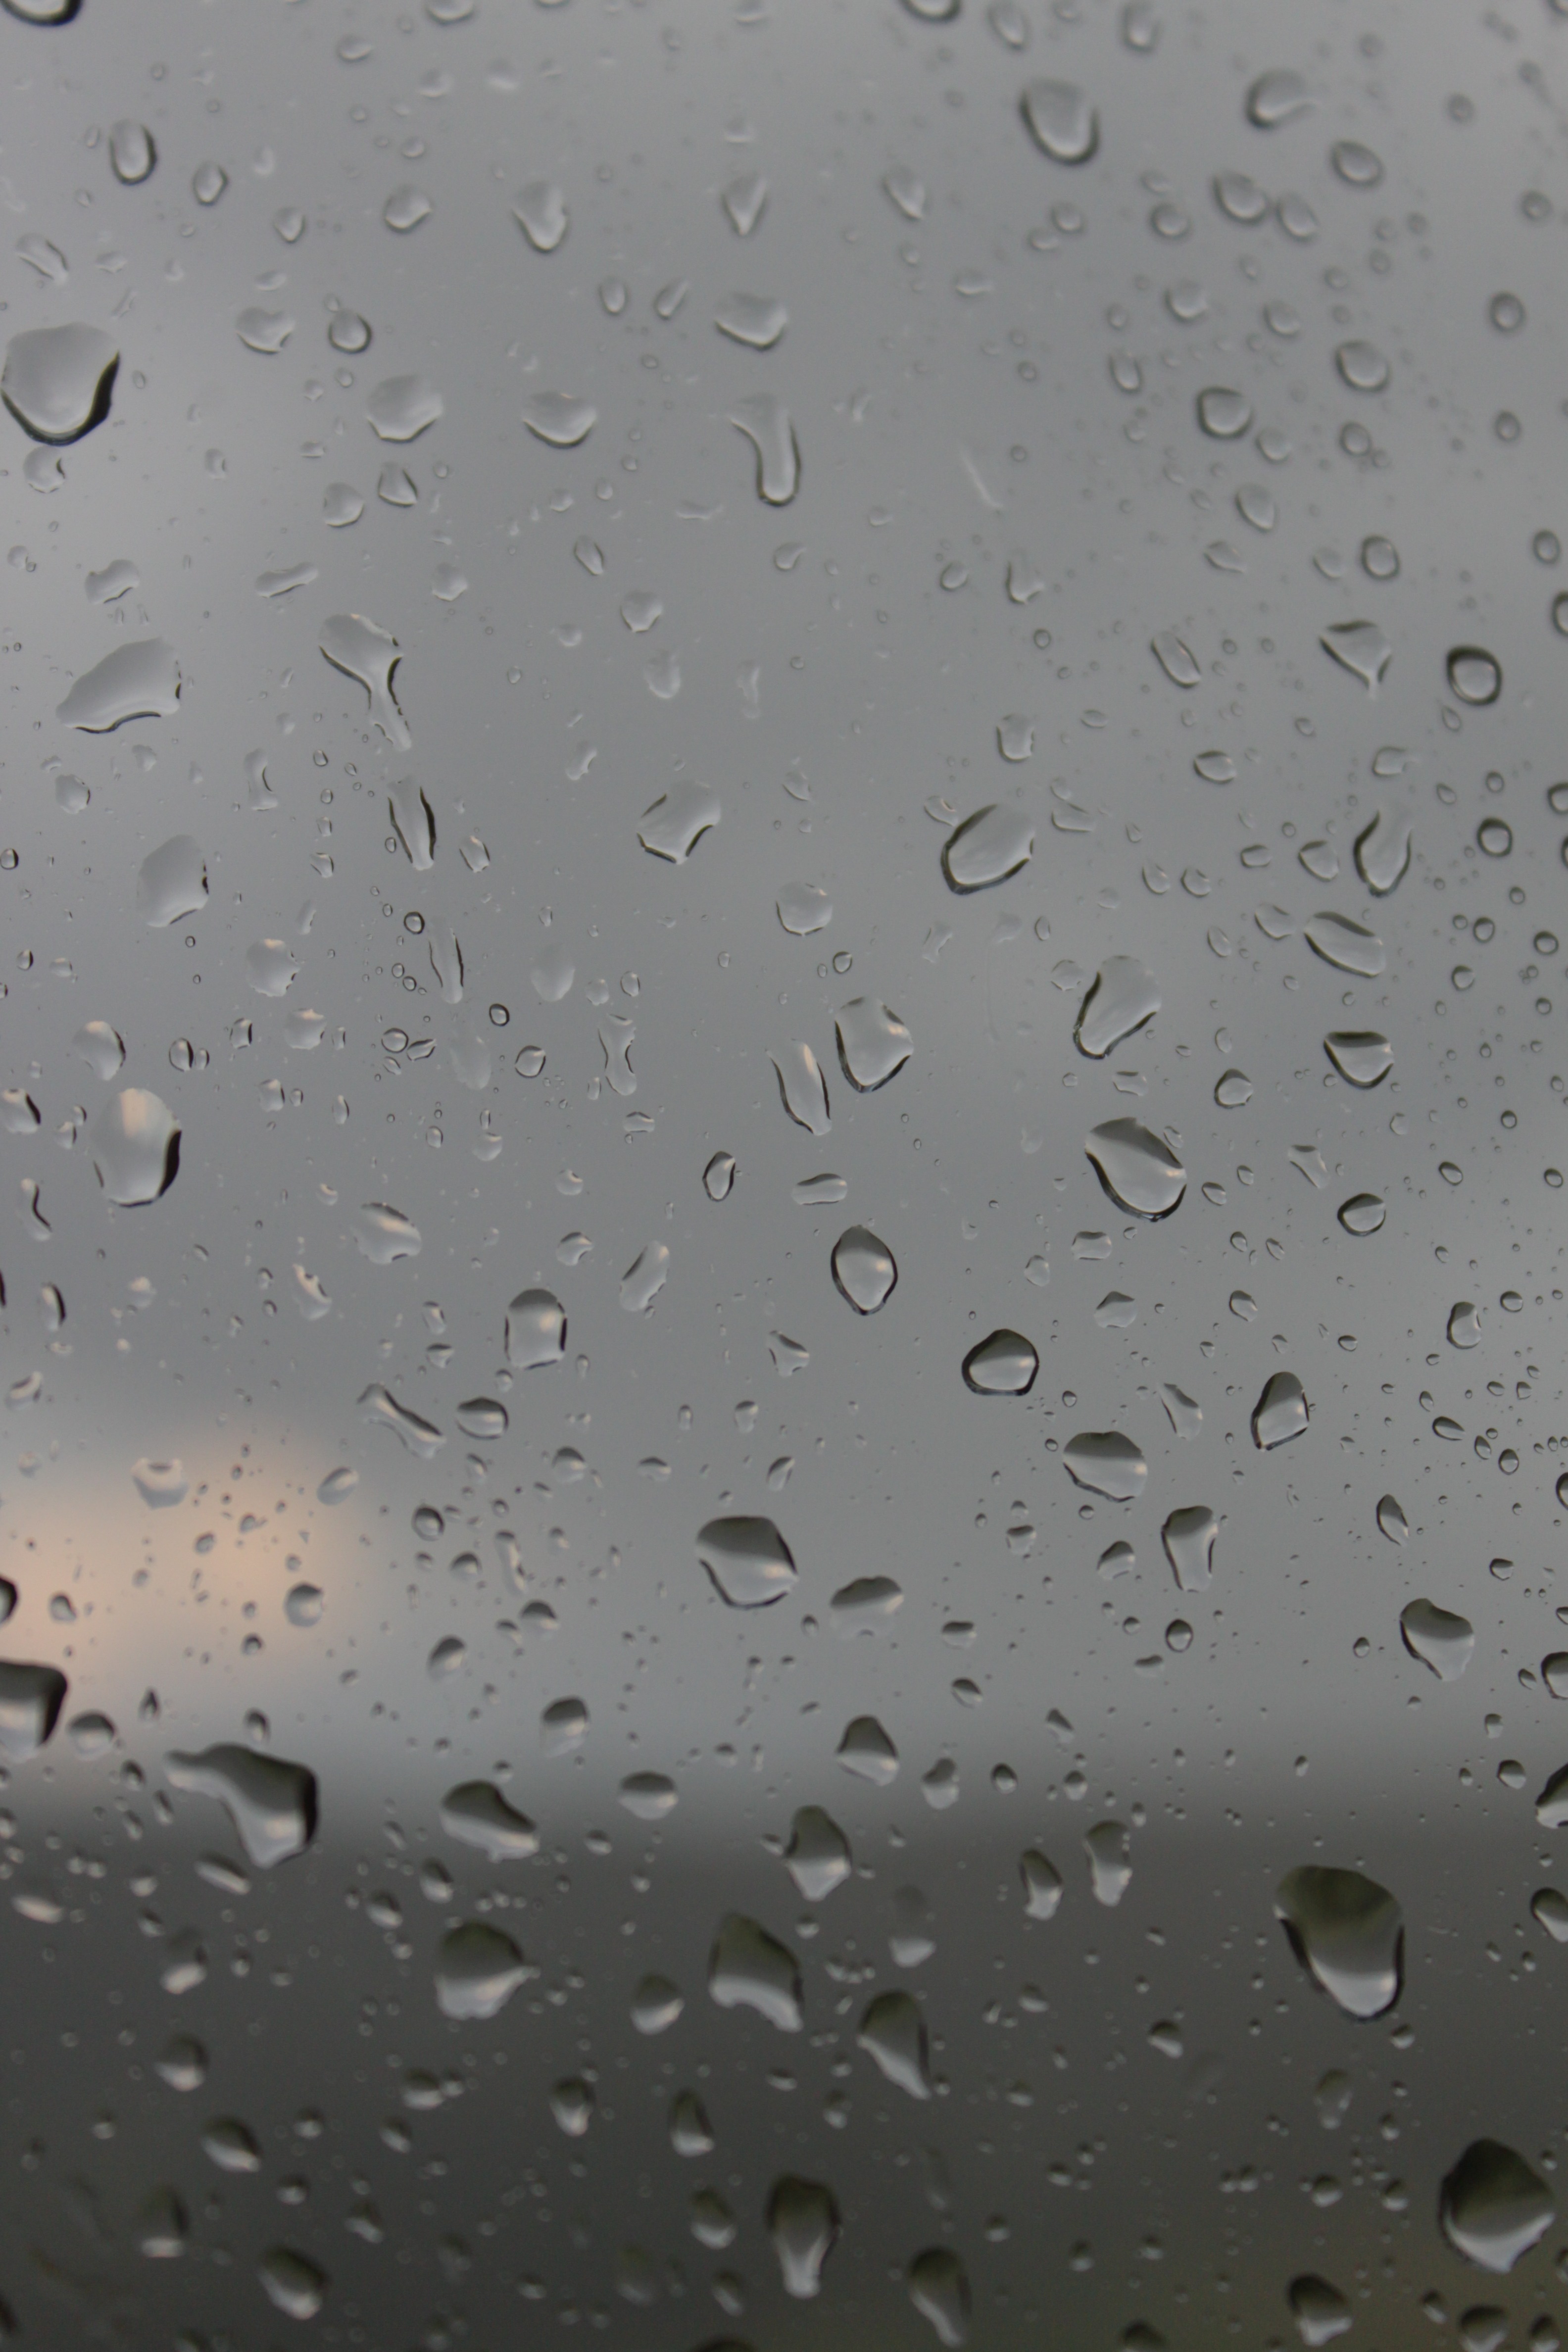
water, drop, black and white, rain, leaf, window, glass, weather, storm, monochrome, blurred, raindrops, drops, freezing, macro photography, background texture